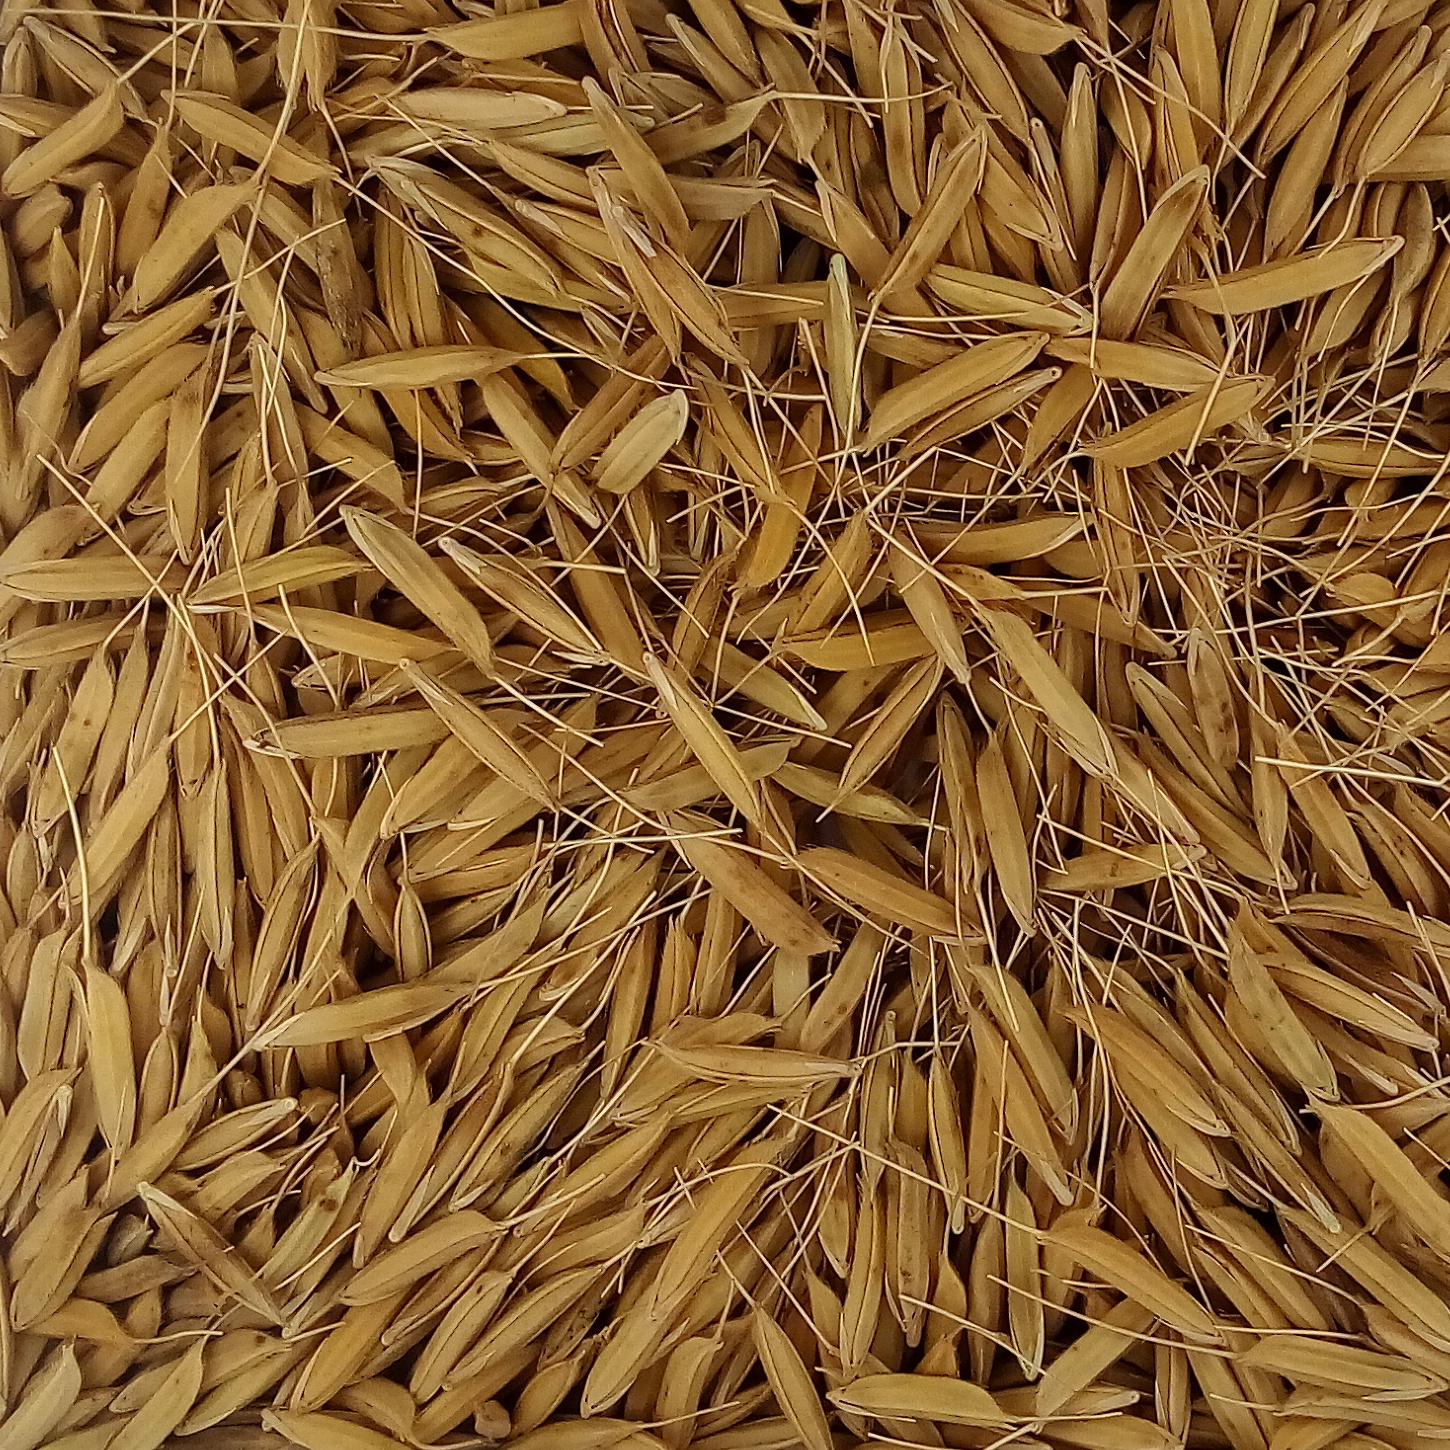
Rice seed variety: PB_6